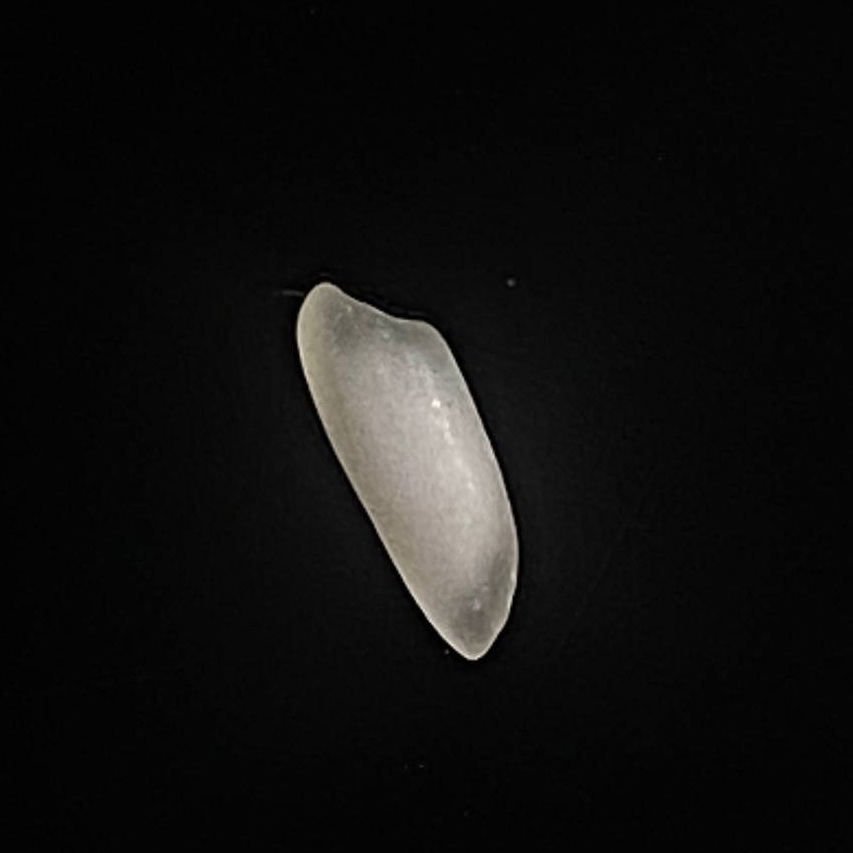
Rice variety: Najirshail